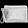
Label: Bag